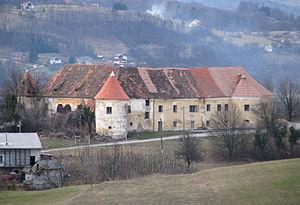
Hum na Sutli est un village et une municipalité située sur la rive gauche de la rivière Sutla qui marque la frontière avec la Slovénie dans le comitat de Krapina-Zagorje, en Croatie.